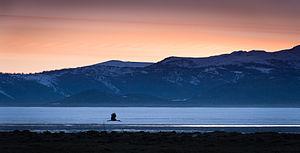
Le lac Markakol est un lac du Kazakhstan. Il est situé à l'est du pays, dans la région de l'Altaï, près de la frontière avec la Russie et la Chine. Il est alimenté par de nombreuses petites rivières et ruisseaux.